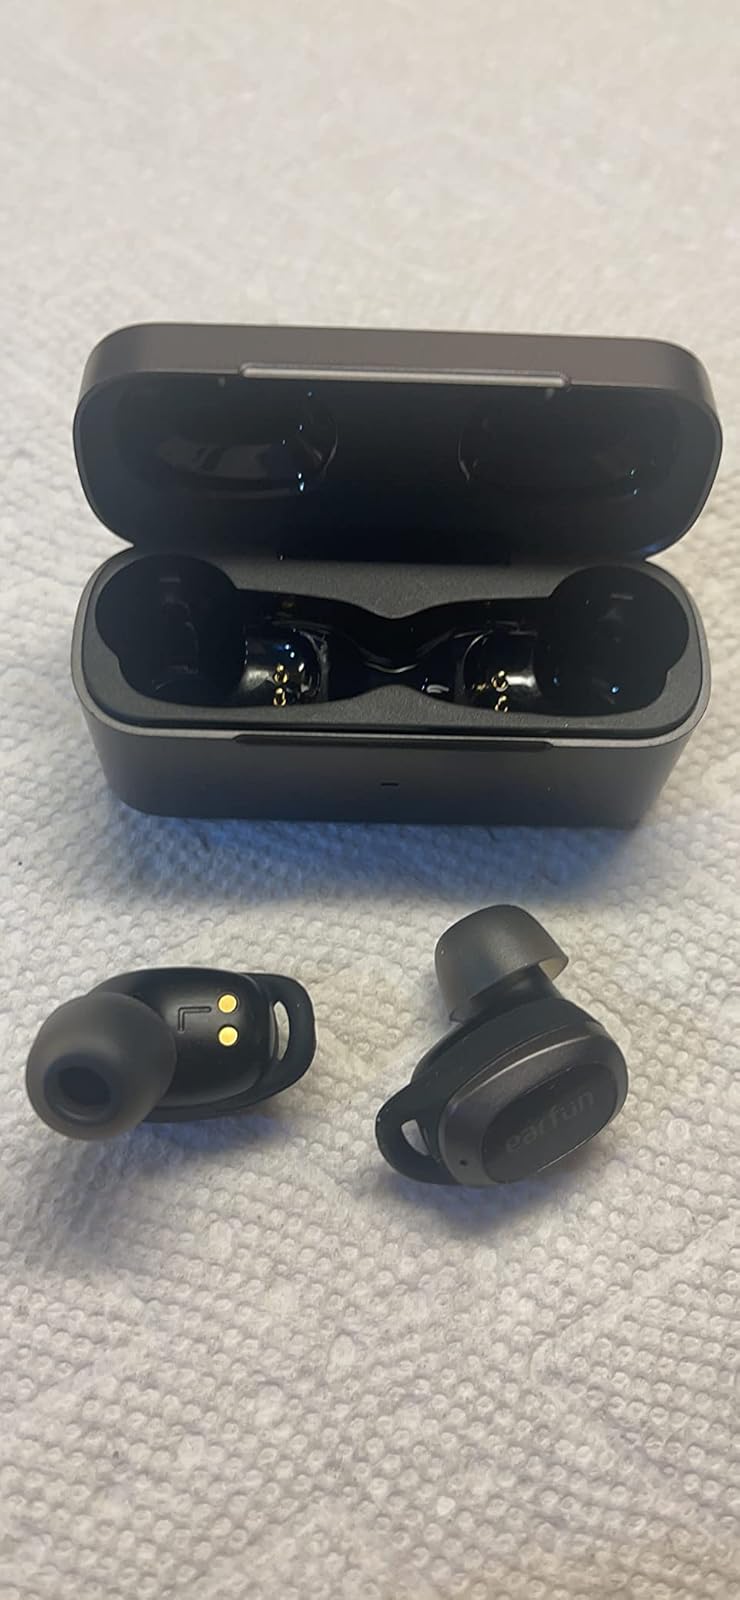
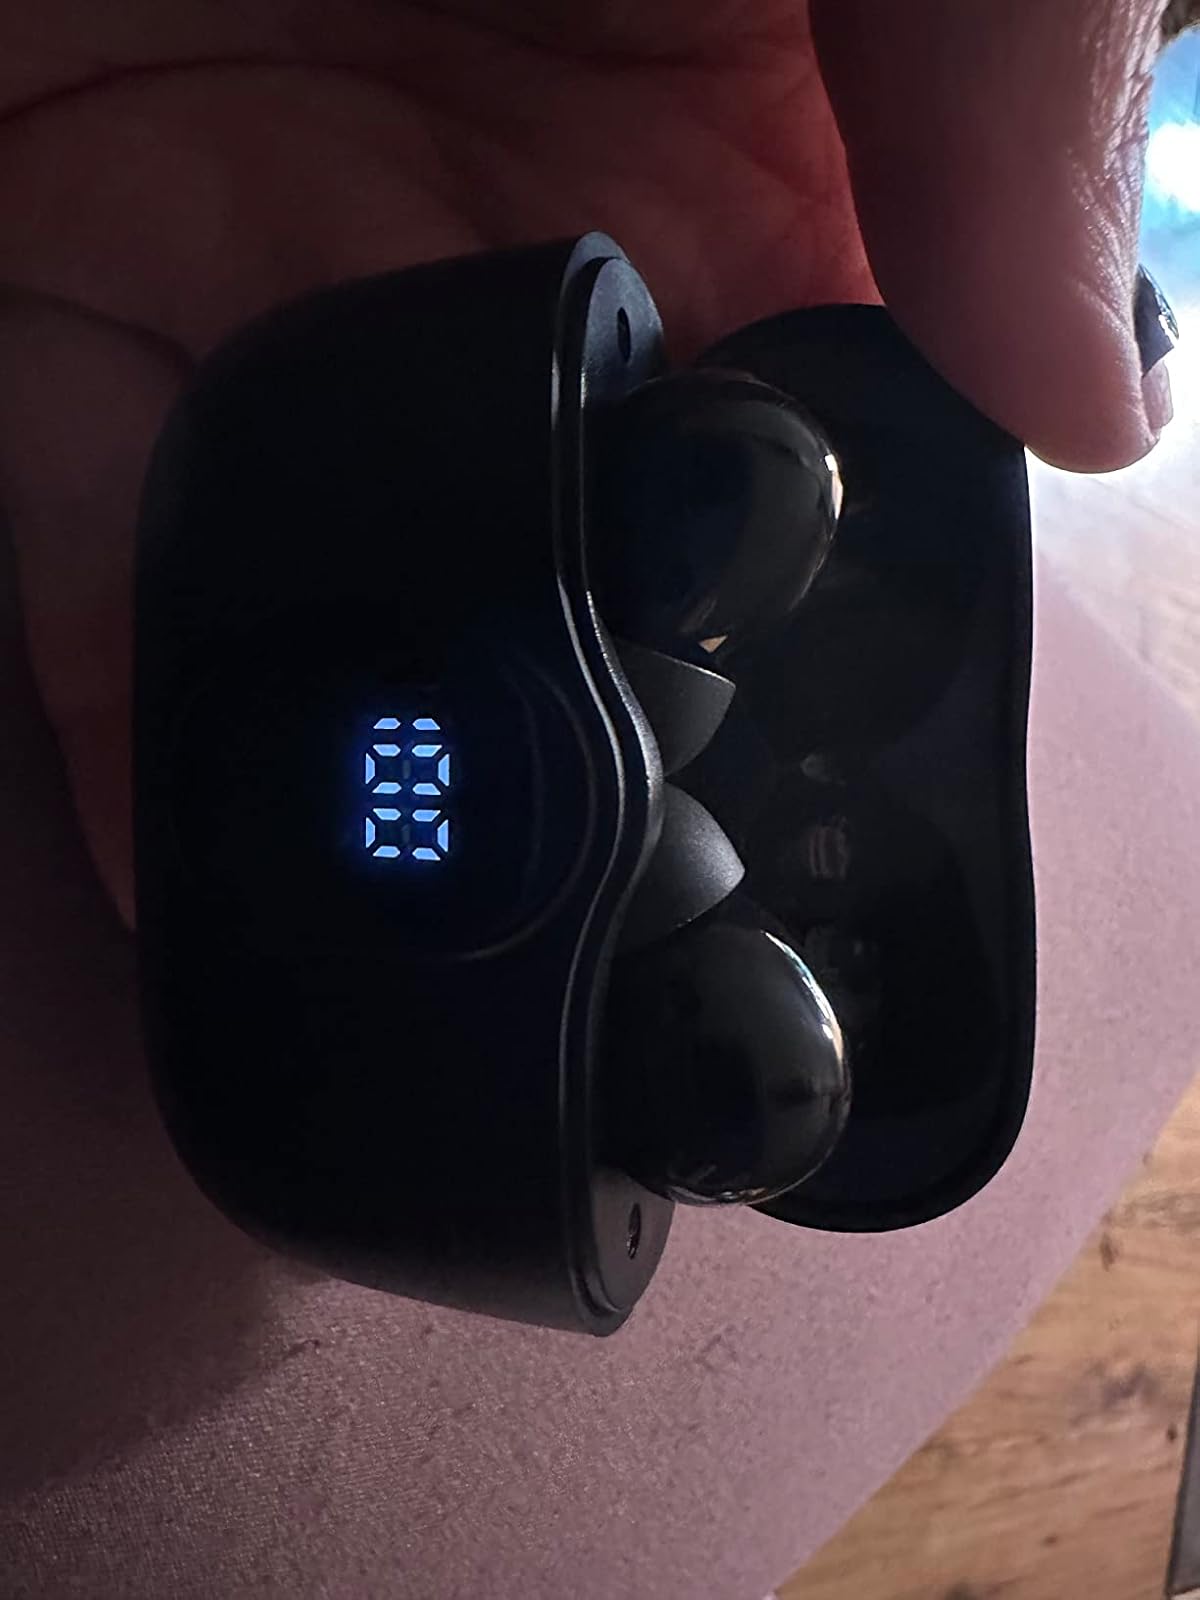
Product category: earbuds
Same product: no